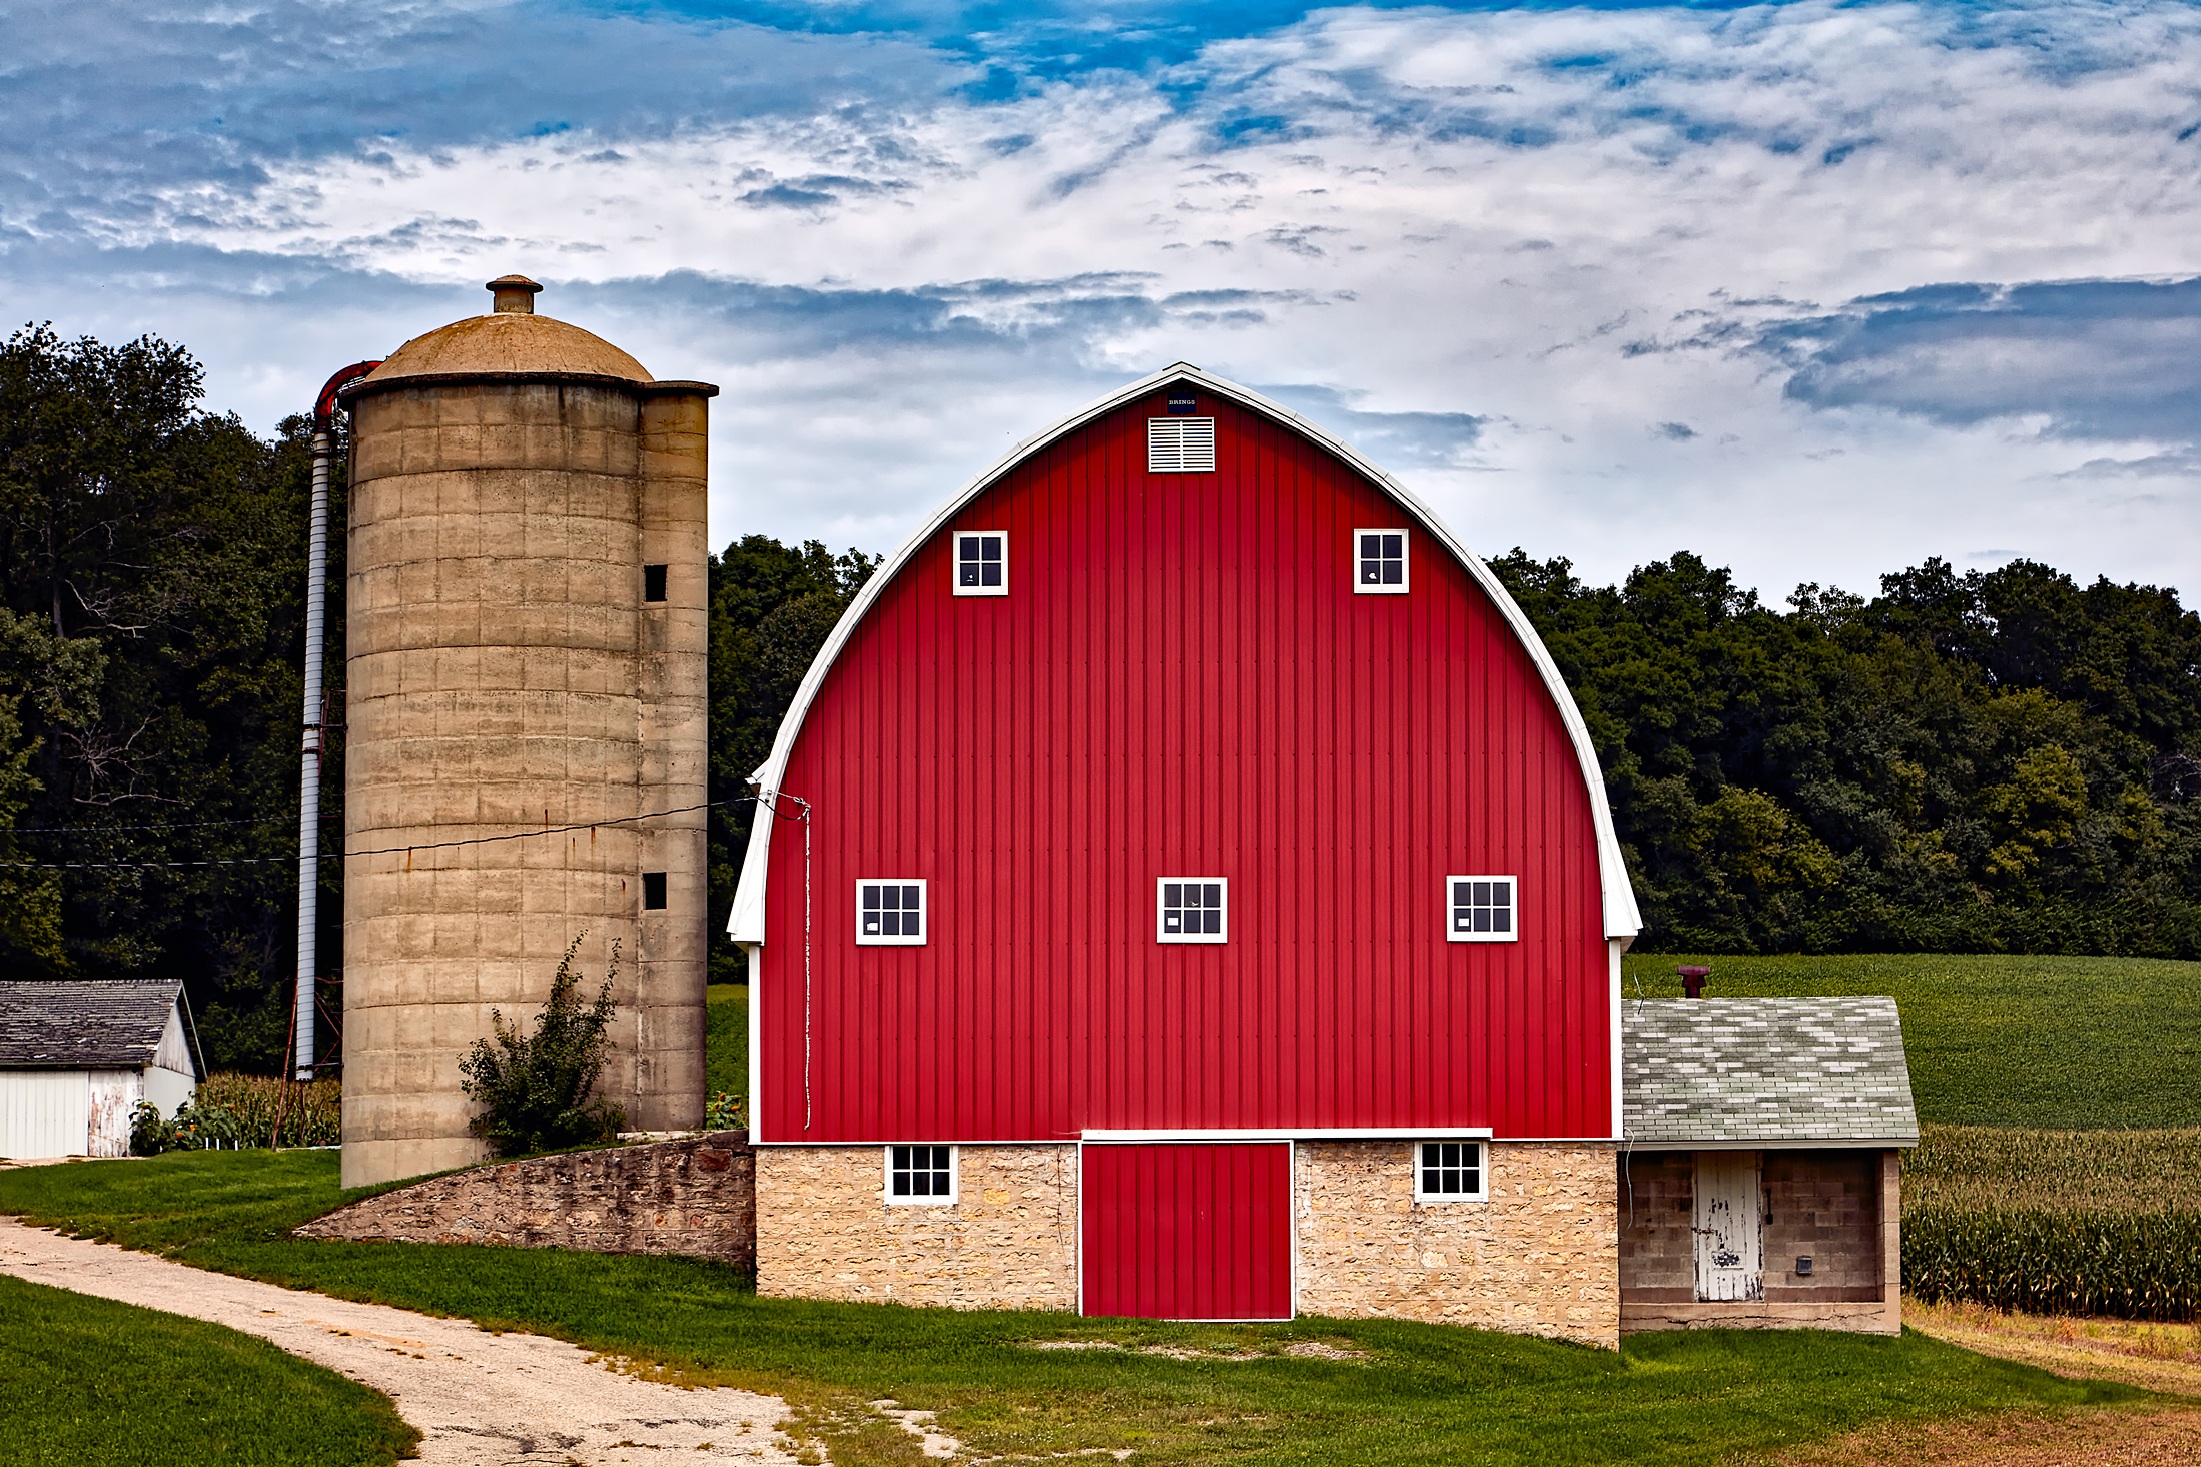
landscape, nature, forest, farm, house, building, barn, country, rustic, rural, tower, crop, corn, chapel, colorful, agriculture, trees, outdoors, woods, hdr, buildings, picturesque, silo, wisconsin, rural area, red barn